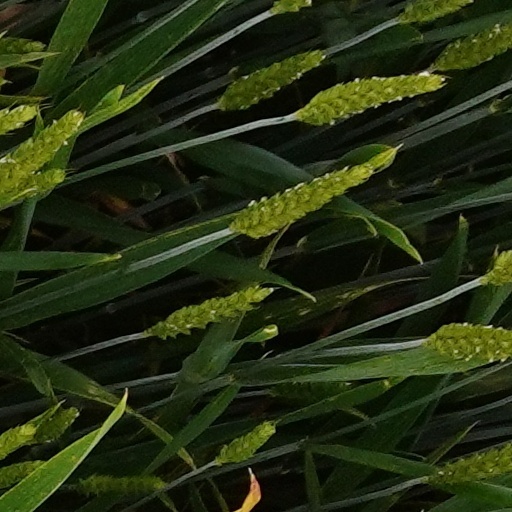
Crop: wheat